Morchella tridentina

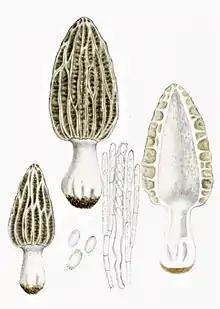
Original illustration of "Morchella tridentina" by Giacomo Bresadola.

"Morchella quercus-ilicis", proposed by Clowez in 2012 from collections in Huelva, Spain, was also shown by Loizides and colleagues to be a synonym of "M. tridentina", as are the varieties "Morchella conica" var. "pseudoeximia", and "Morchella elatoides" var. "elegans".